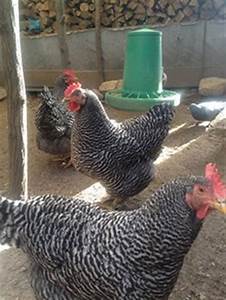
Label: chicken